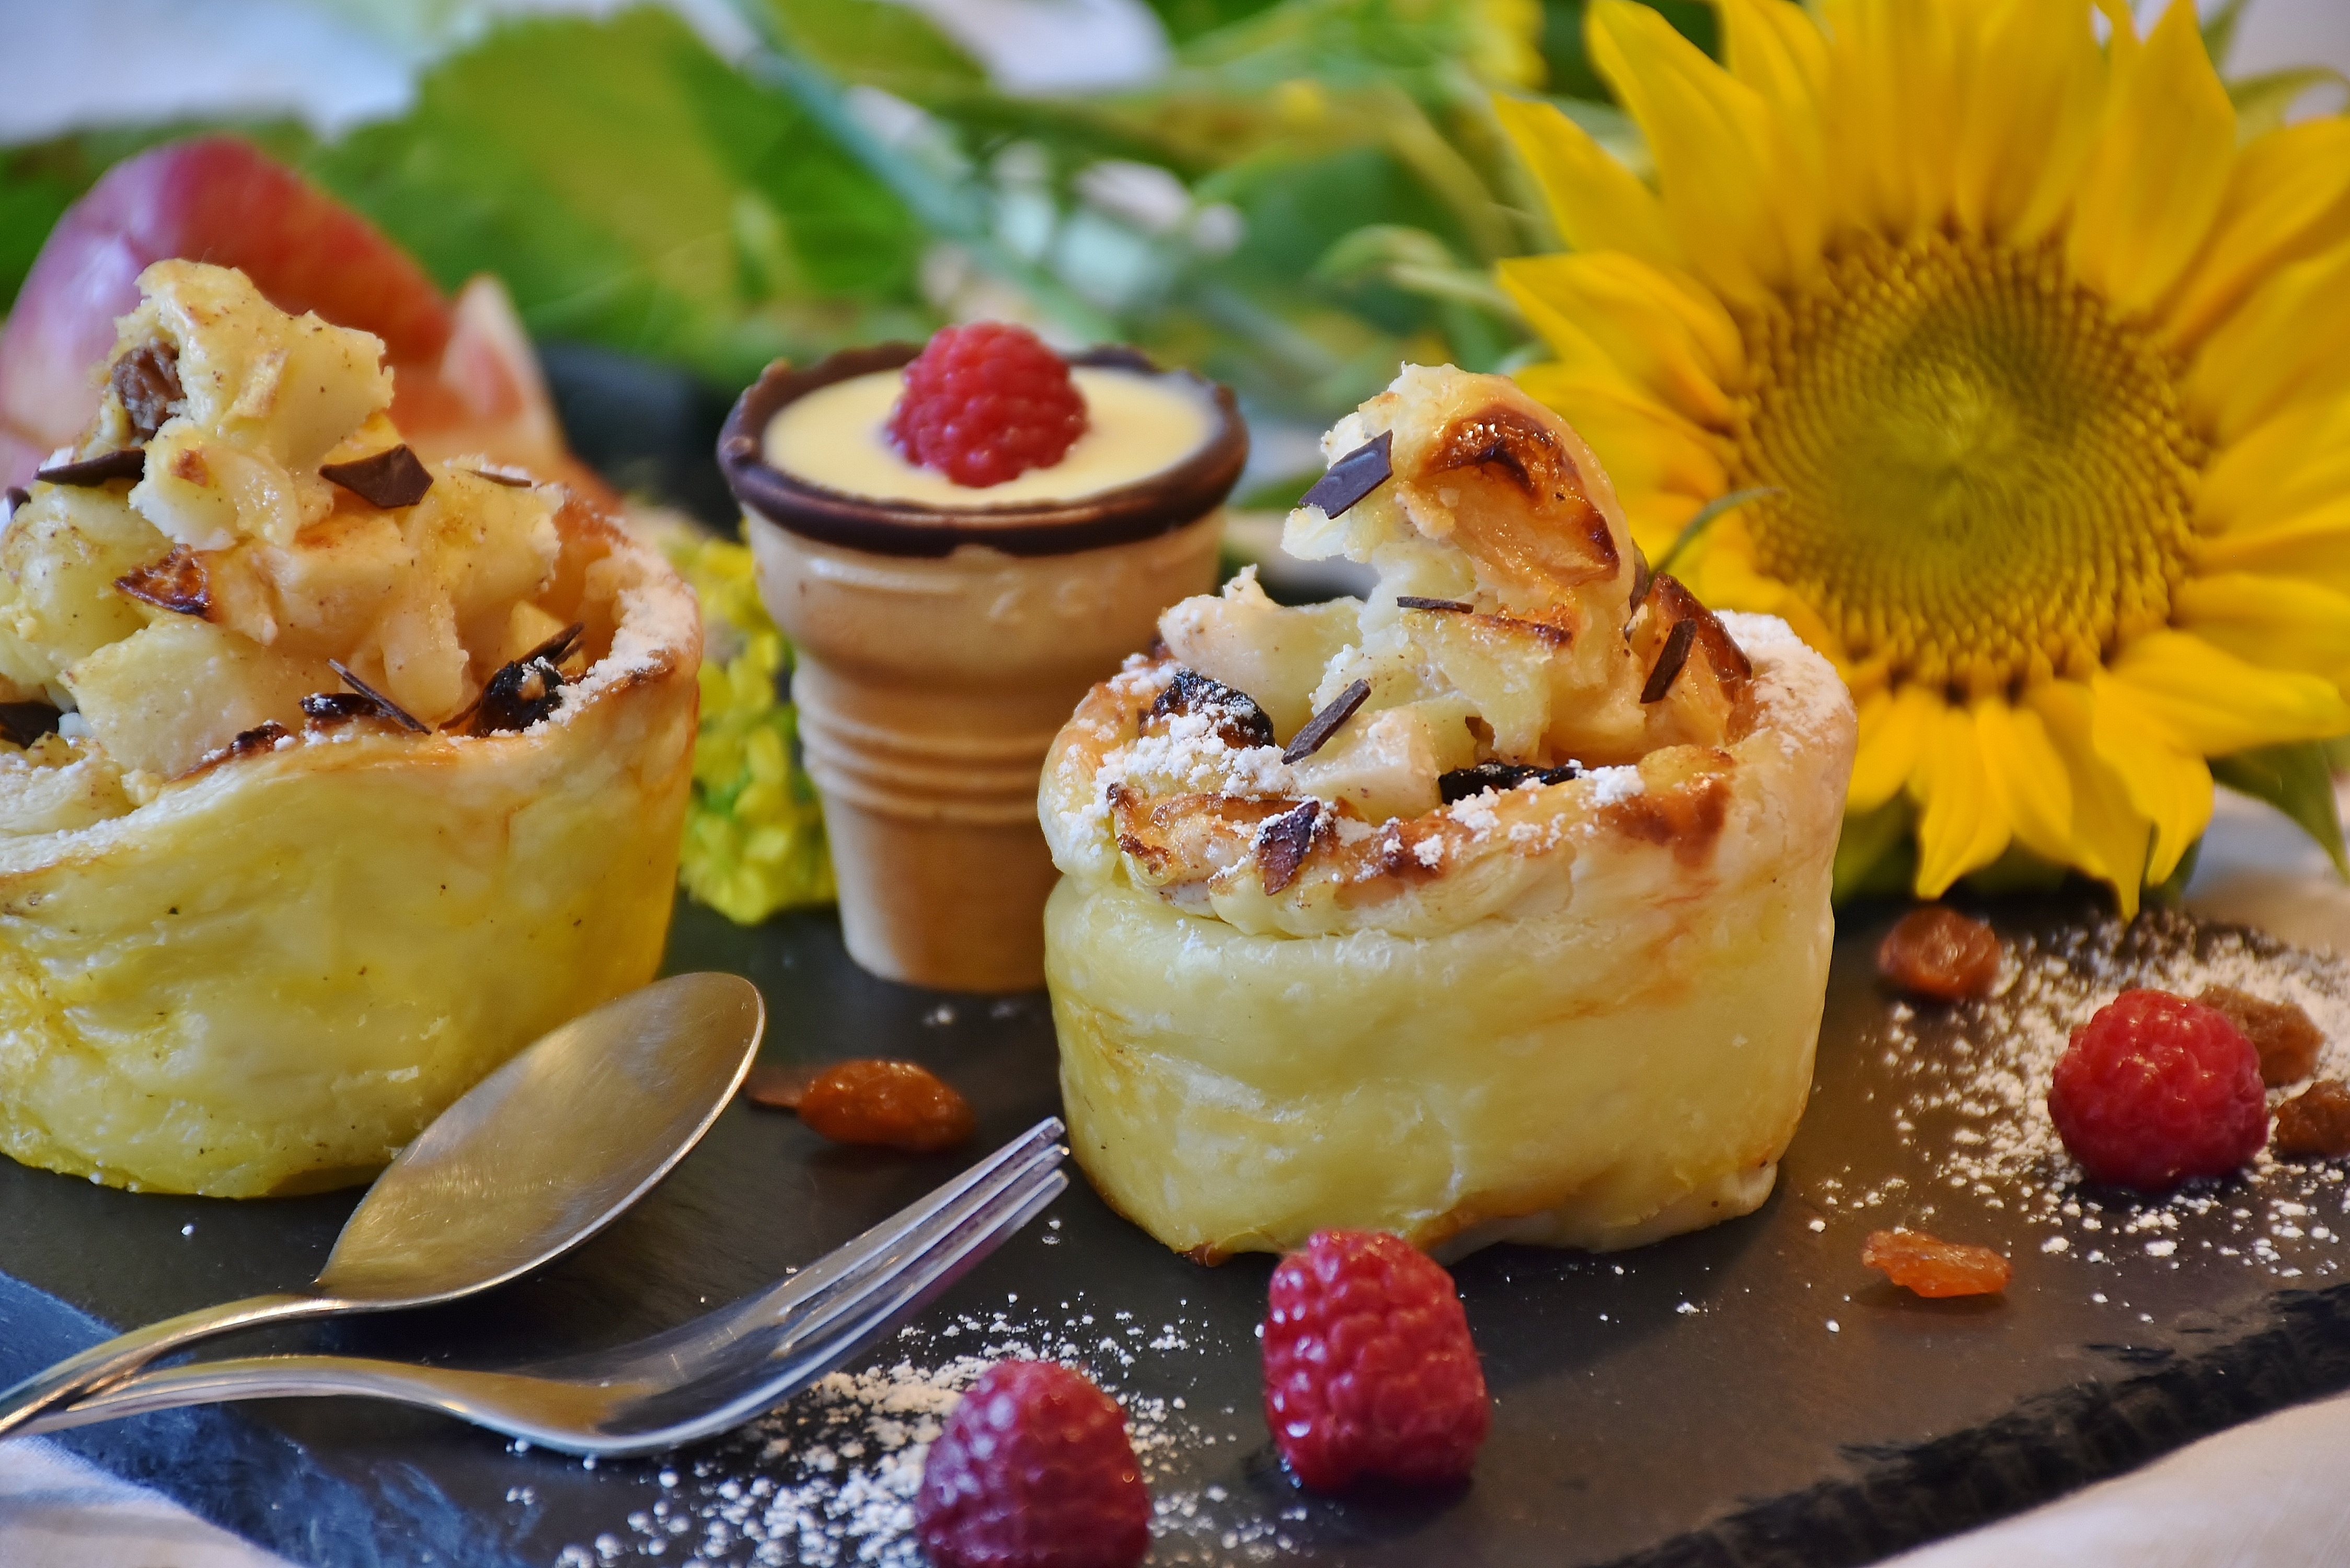
plant, sweet, dish, meal, food, produce, breakfast, dessert, cuisine, delicious, cake, preparation, muffin, sweet dish, bake, pastries, berries, sugar, raspberries, vanilla, enjoy, sweetness, benefit from, almonds, strudel, baked goods, vanilla sauce, apple strudel, apple muffin, feasting, vanilla sugar, flowering plant, hors d oeuvre